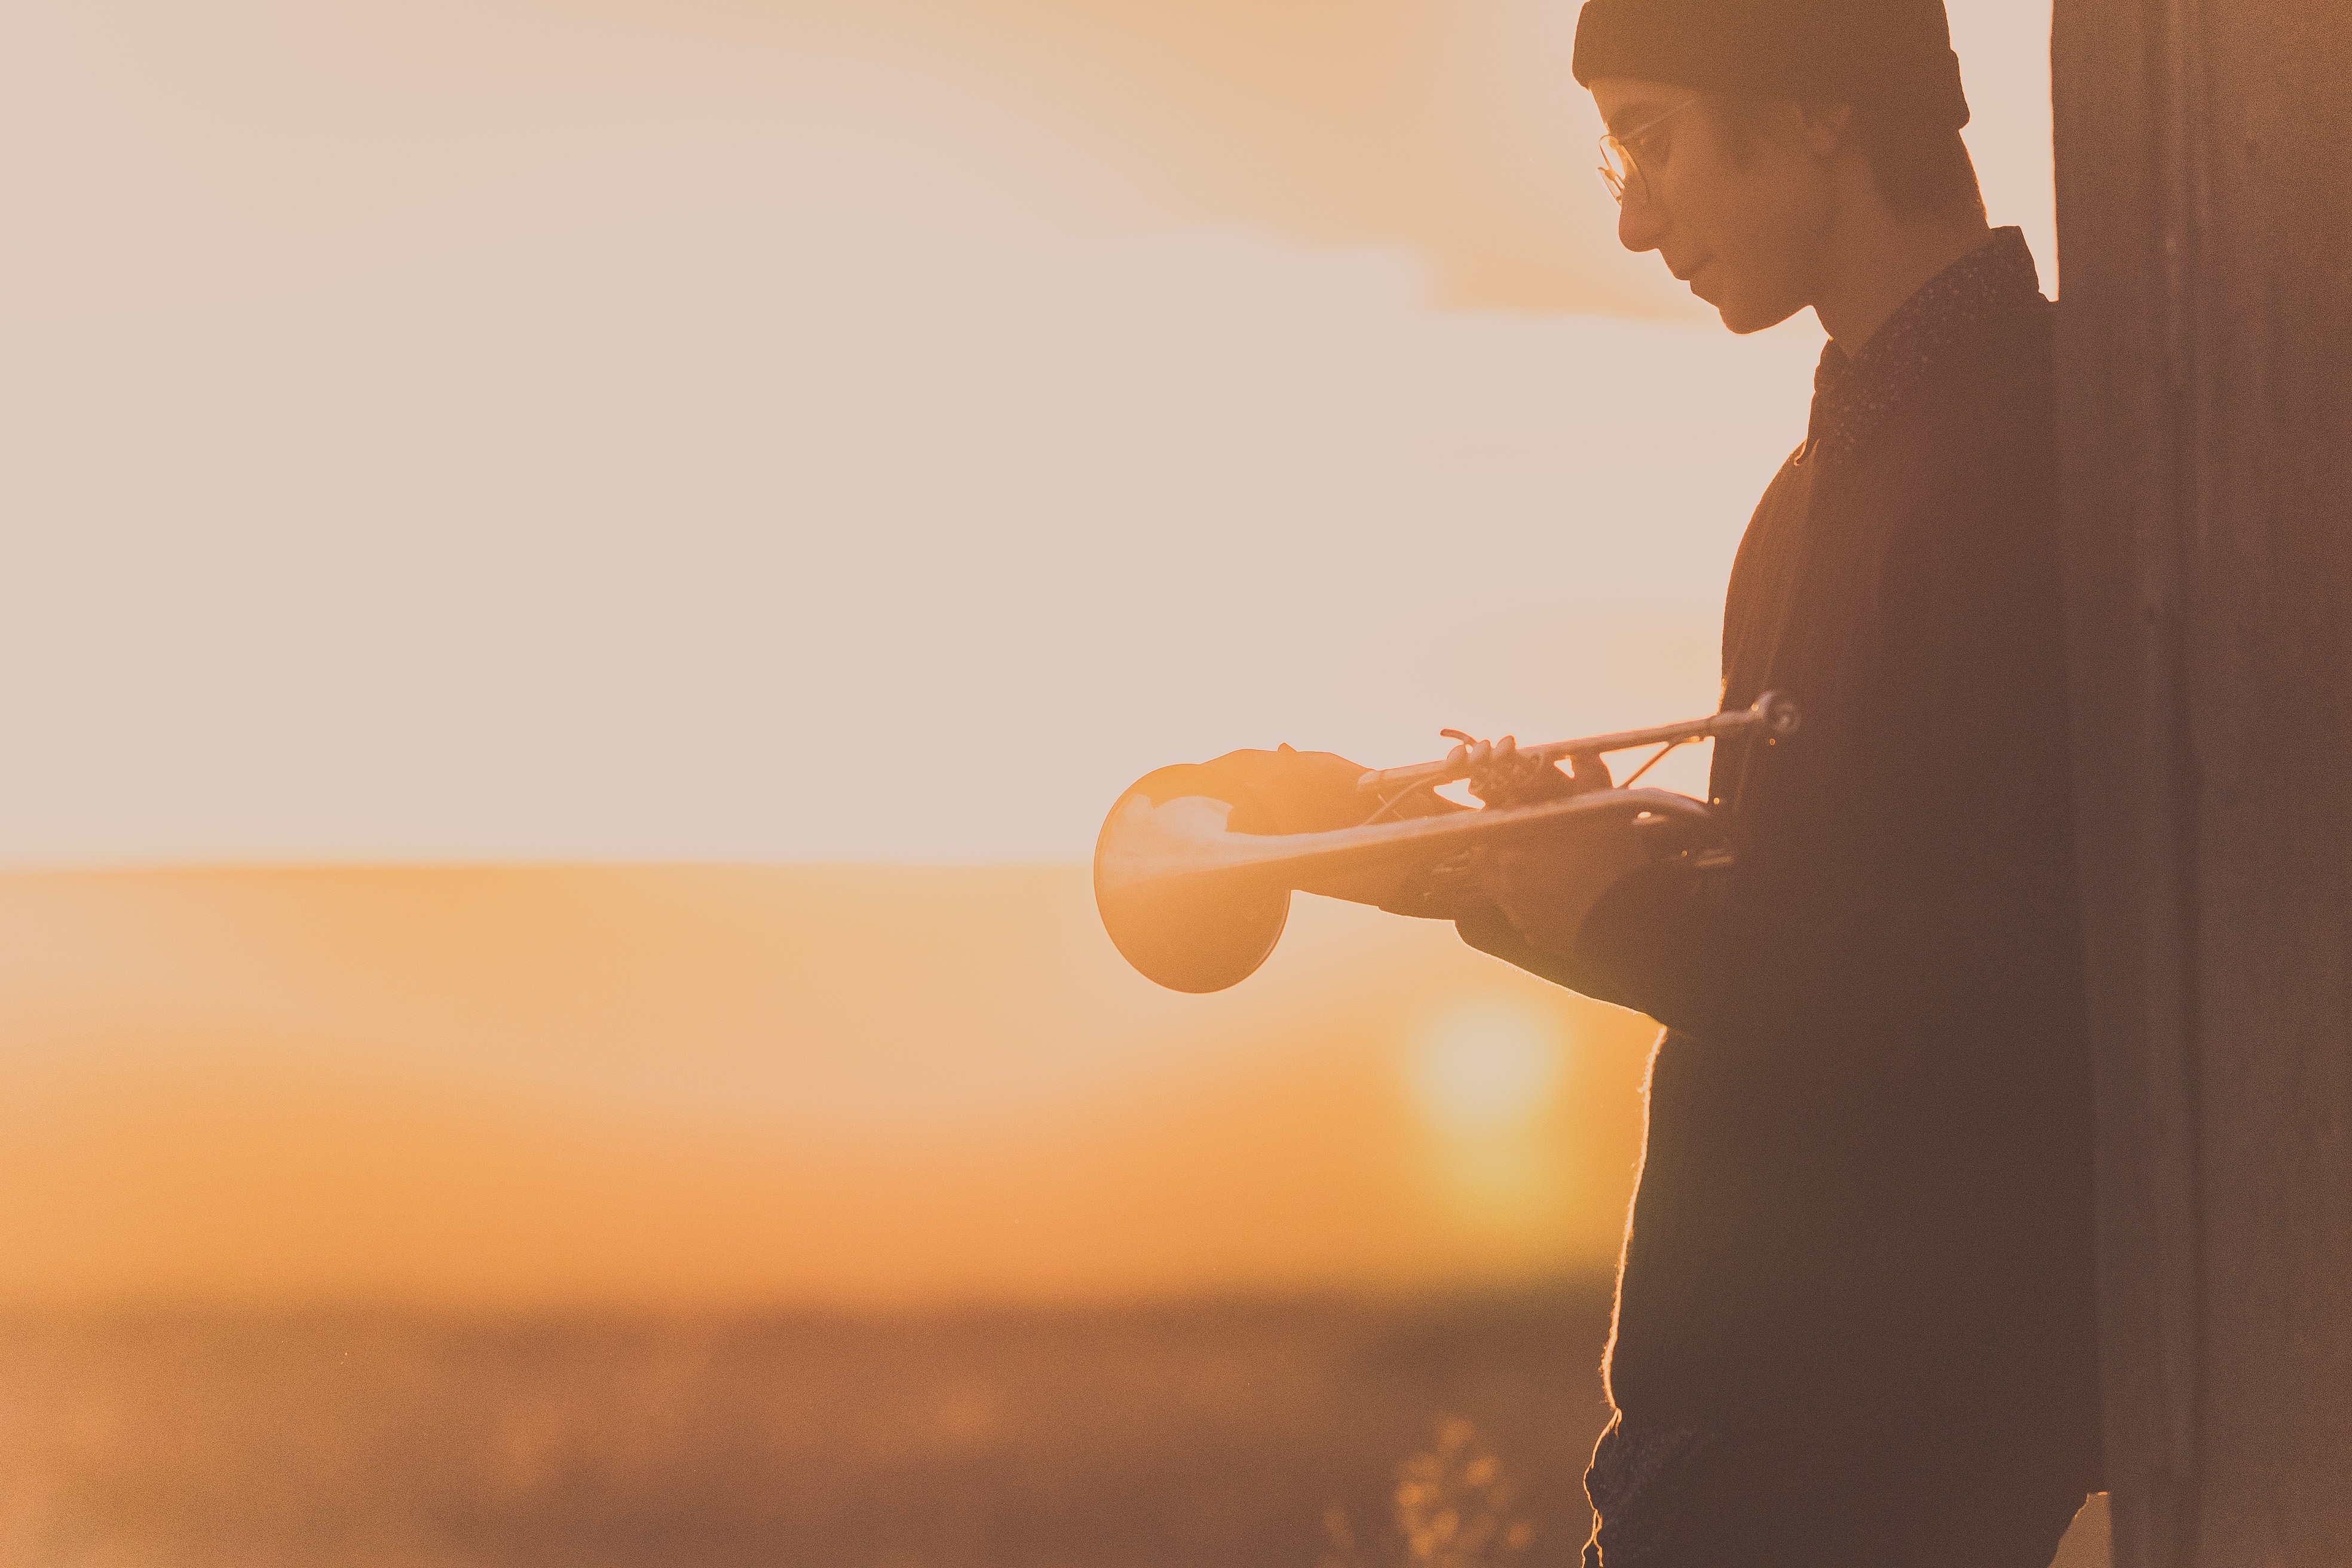
light, sunlight, morning, string instrument